Jammu–Baramulla line

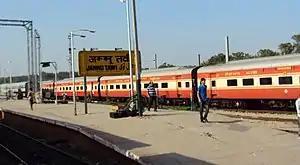
Jammu Tawi railway station.

In 1972, Prime Minister Indira Gandhi opened the newly laid railway line from Kathua to Jammu Tawi, and in 1983 she laid foundation stone for Jammu-Udhampur section of railway line. In 1994, while the Jammu-Udhampur line was still under-construction it's extension to Baramulla was announced by the Prime minister PV Narsimharao.